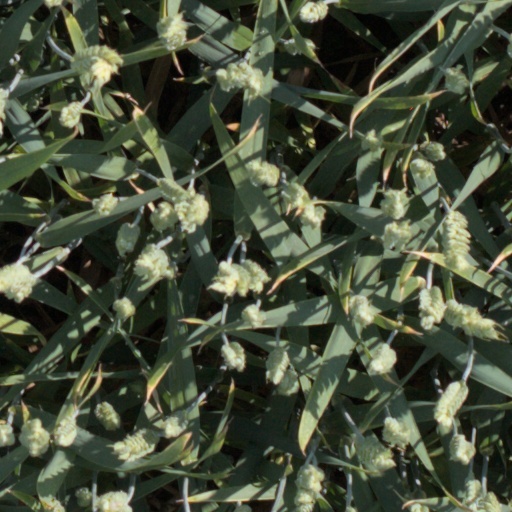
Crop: wheat